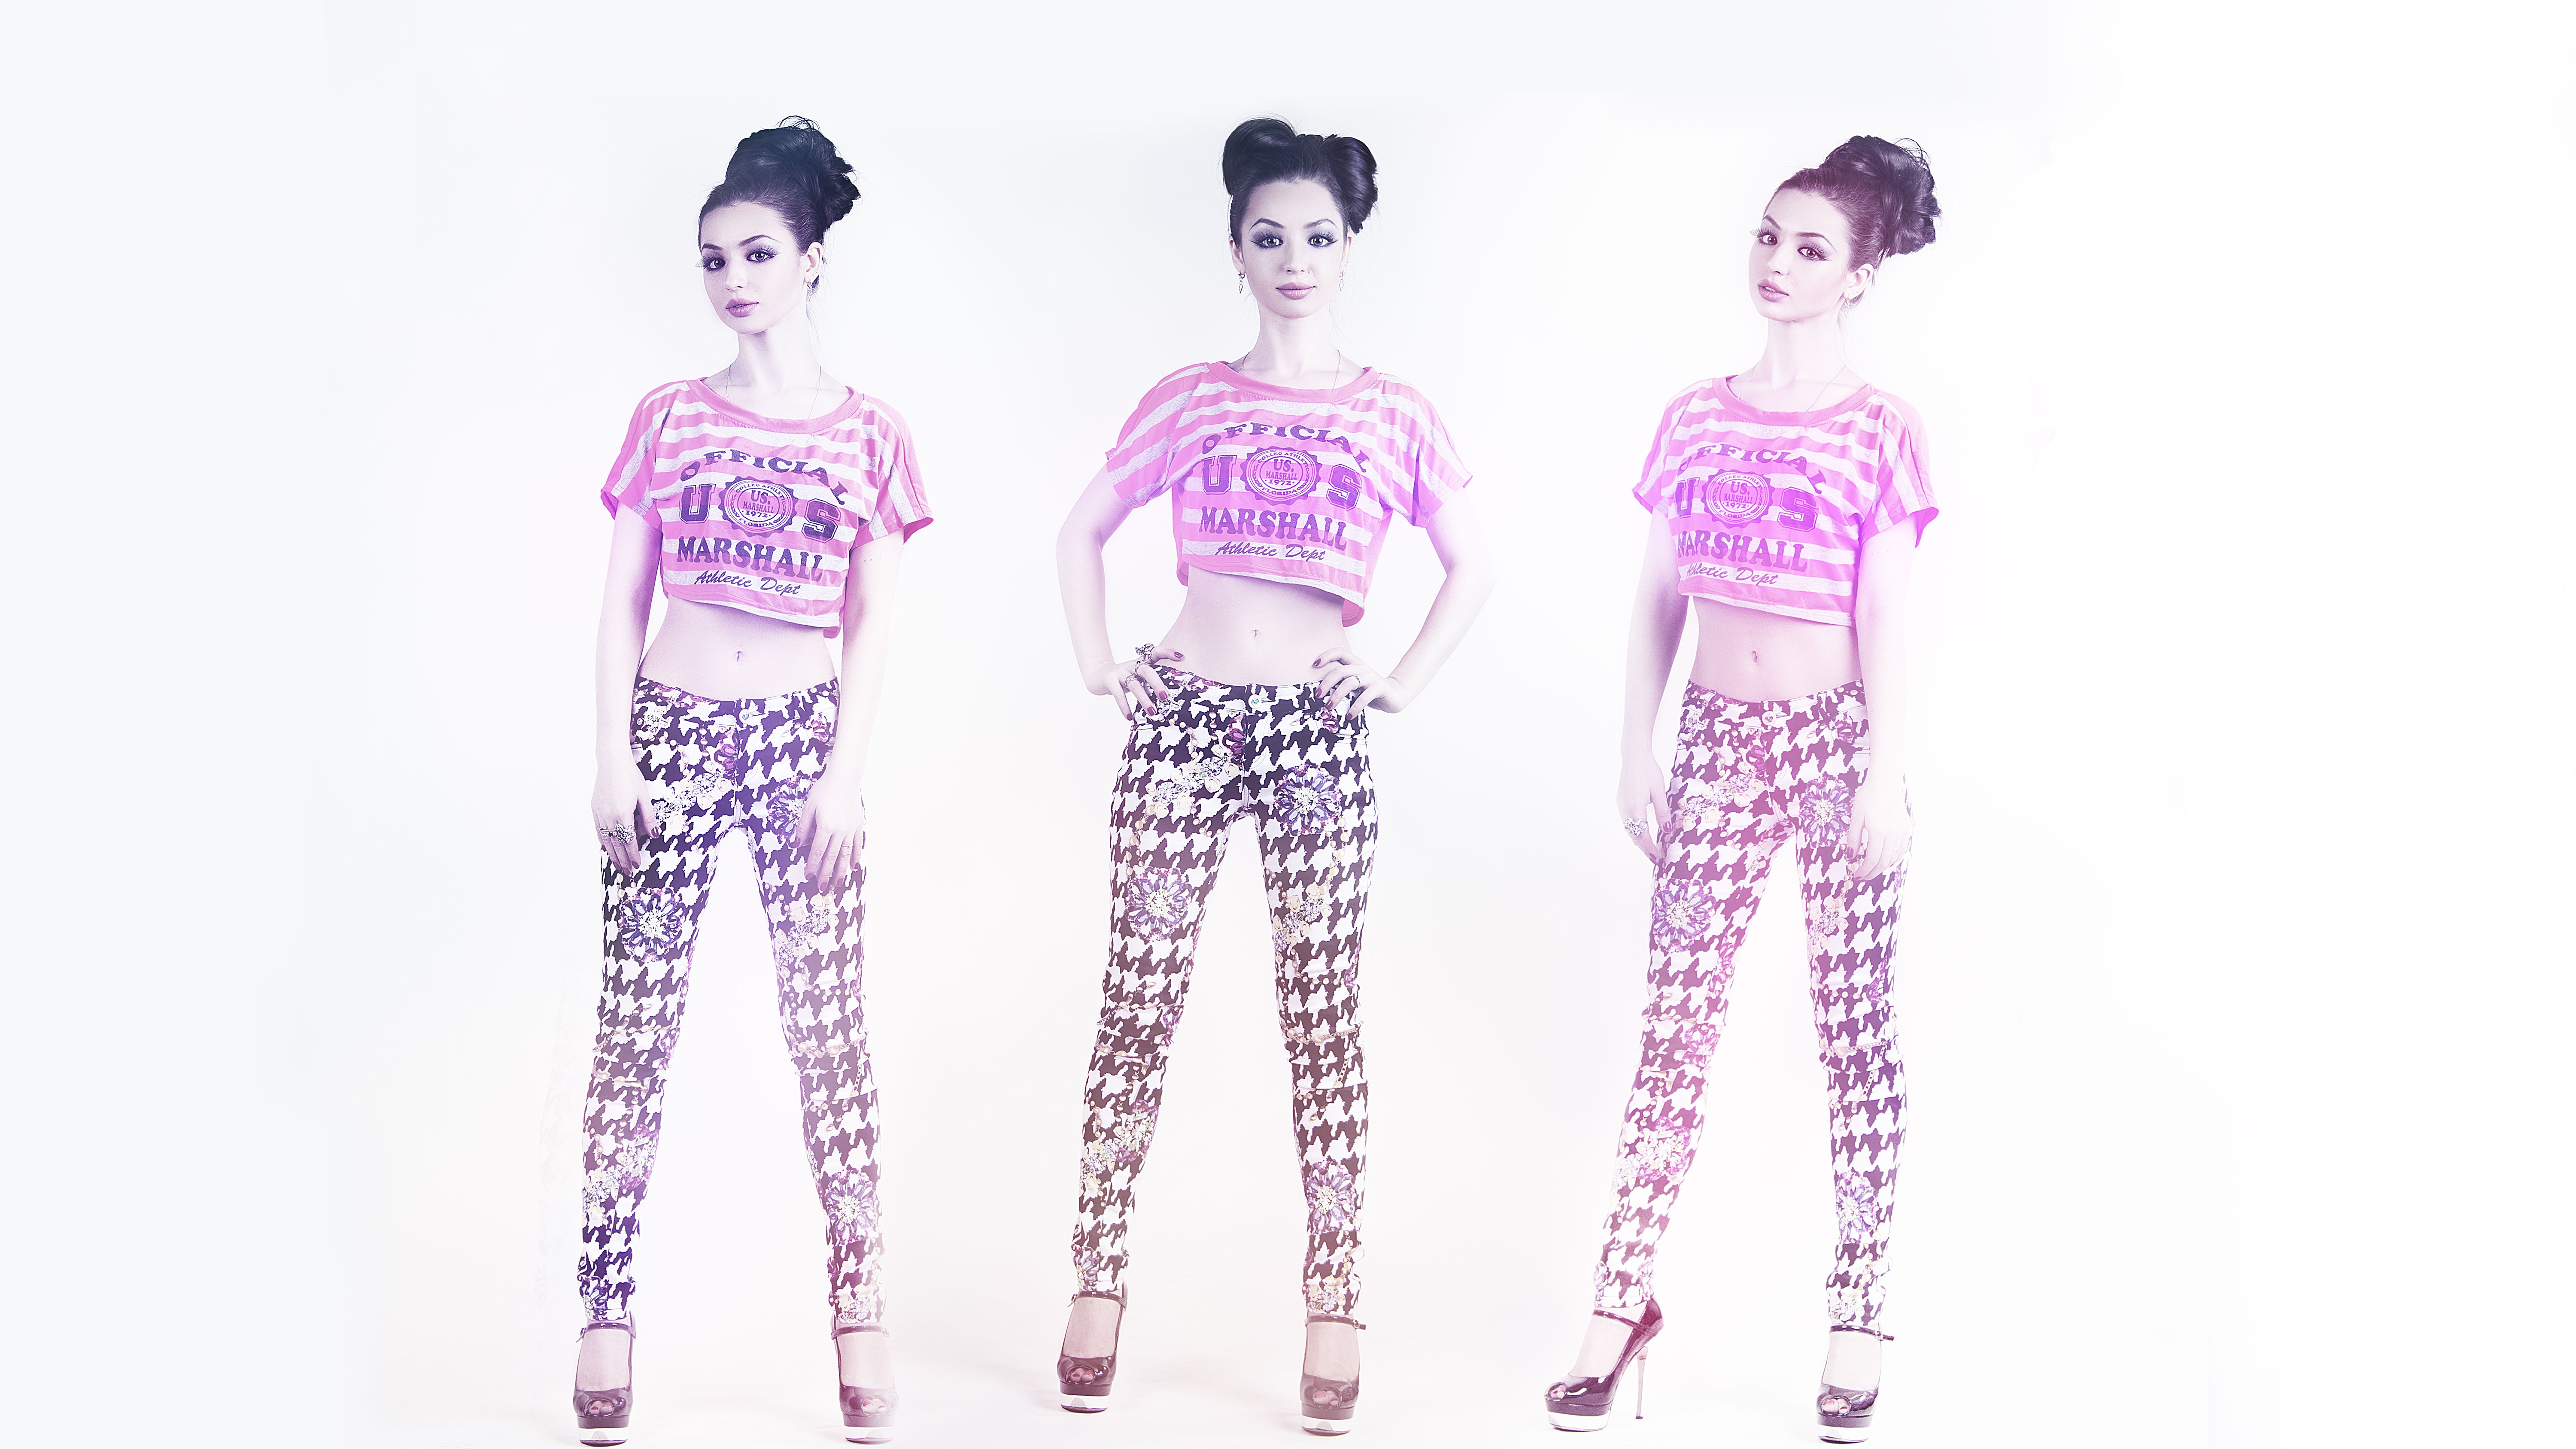
photographer, wall, model, youth, clothing, pink, hairstyle, beauty, magenta, posture, photoshoot, sleeve, t shirt, fashion design, girl on a white background